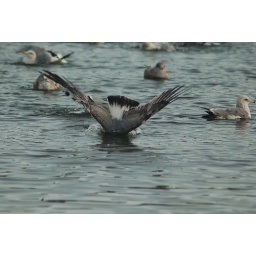
The bird takes bath by dipping it head in the water. Then it cleans other parts of the body.